Sambal

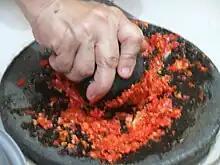
A traditional manner of making "sambal" using a "cobek", a stone mortar, and an "ulekan", a pestle

Traditional sambals are freshly made using traditional tools, such as a stone pestle and mortar. Sambal can be served raw or cooked. There are two main categories of sambals in Indonesia, "sambal masak" (cooked) and "sambal mentah" (raw). Cooked sambal undergoes a cooking process resulting in a distinct flavour and aroma, while raw sambal is mixed with additional ingredients and usually consumed immediately. "Sambal masak" or cooked sambals are more prevalent in western Indonesia, while "sambal mentah" or raw sambals are more common in eastern Indonesia.